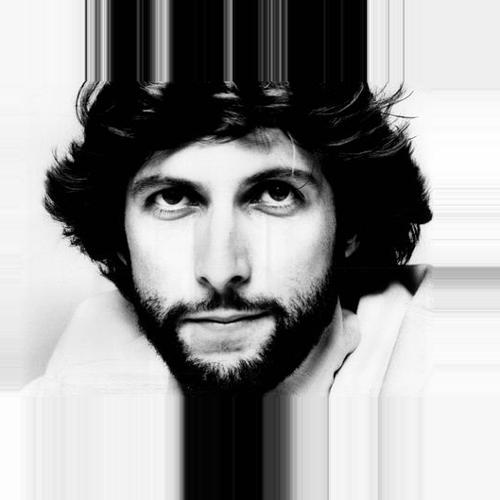
Age: 25